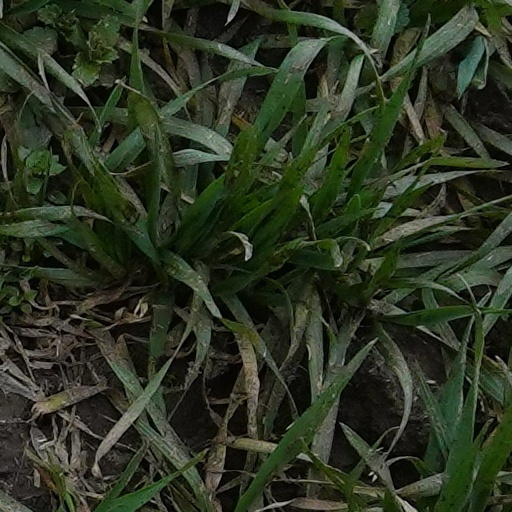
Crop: wheat